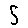
Label: 5